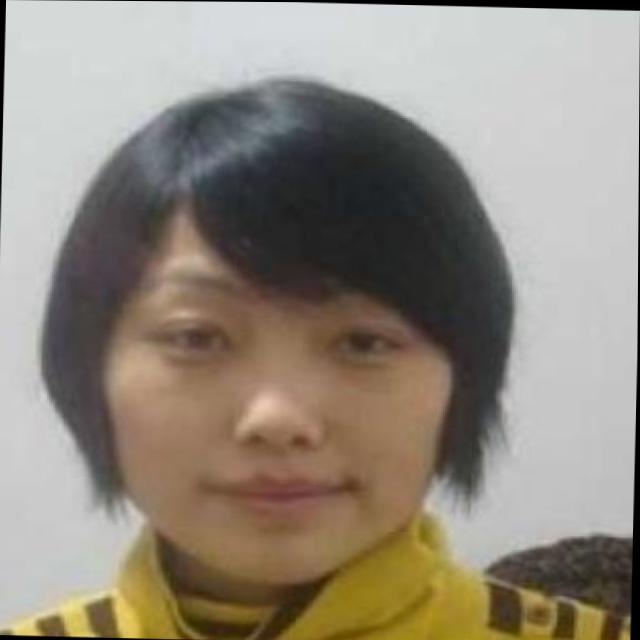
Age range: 21-44